Alembic

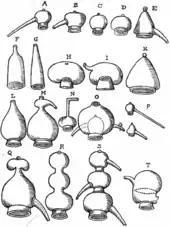
Alembics from a 1606 alchemy book

Dioscorides's ambix, described in his (c. 50 C.E.), is a helmet-shaped lid for gathering condensed mercury. For Athenaeus (c. 225 C.E.) it is a bottle or flask. For later chemists it denoted various parts of crude distillation devices.